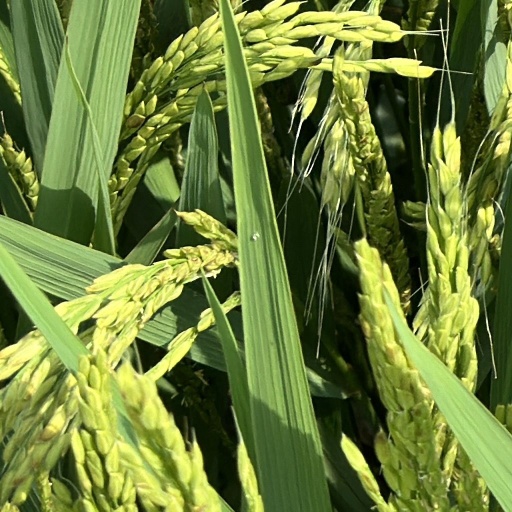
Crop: rice